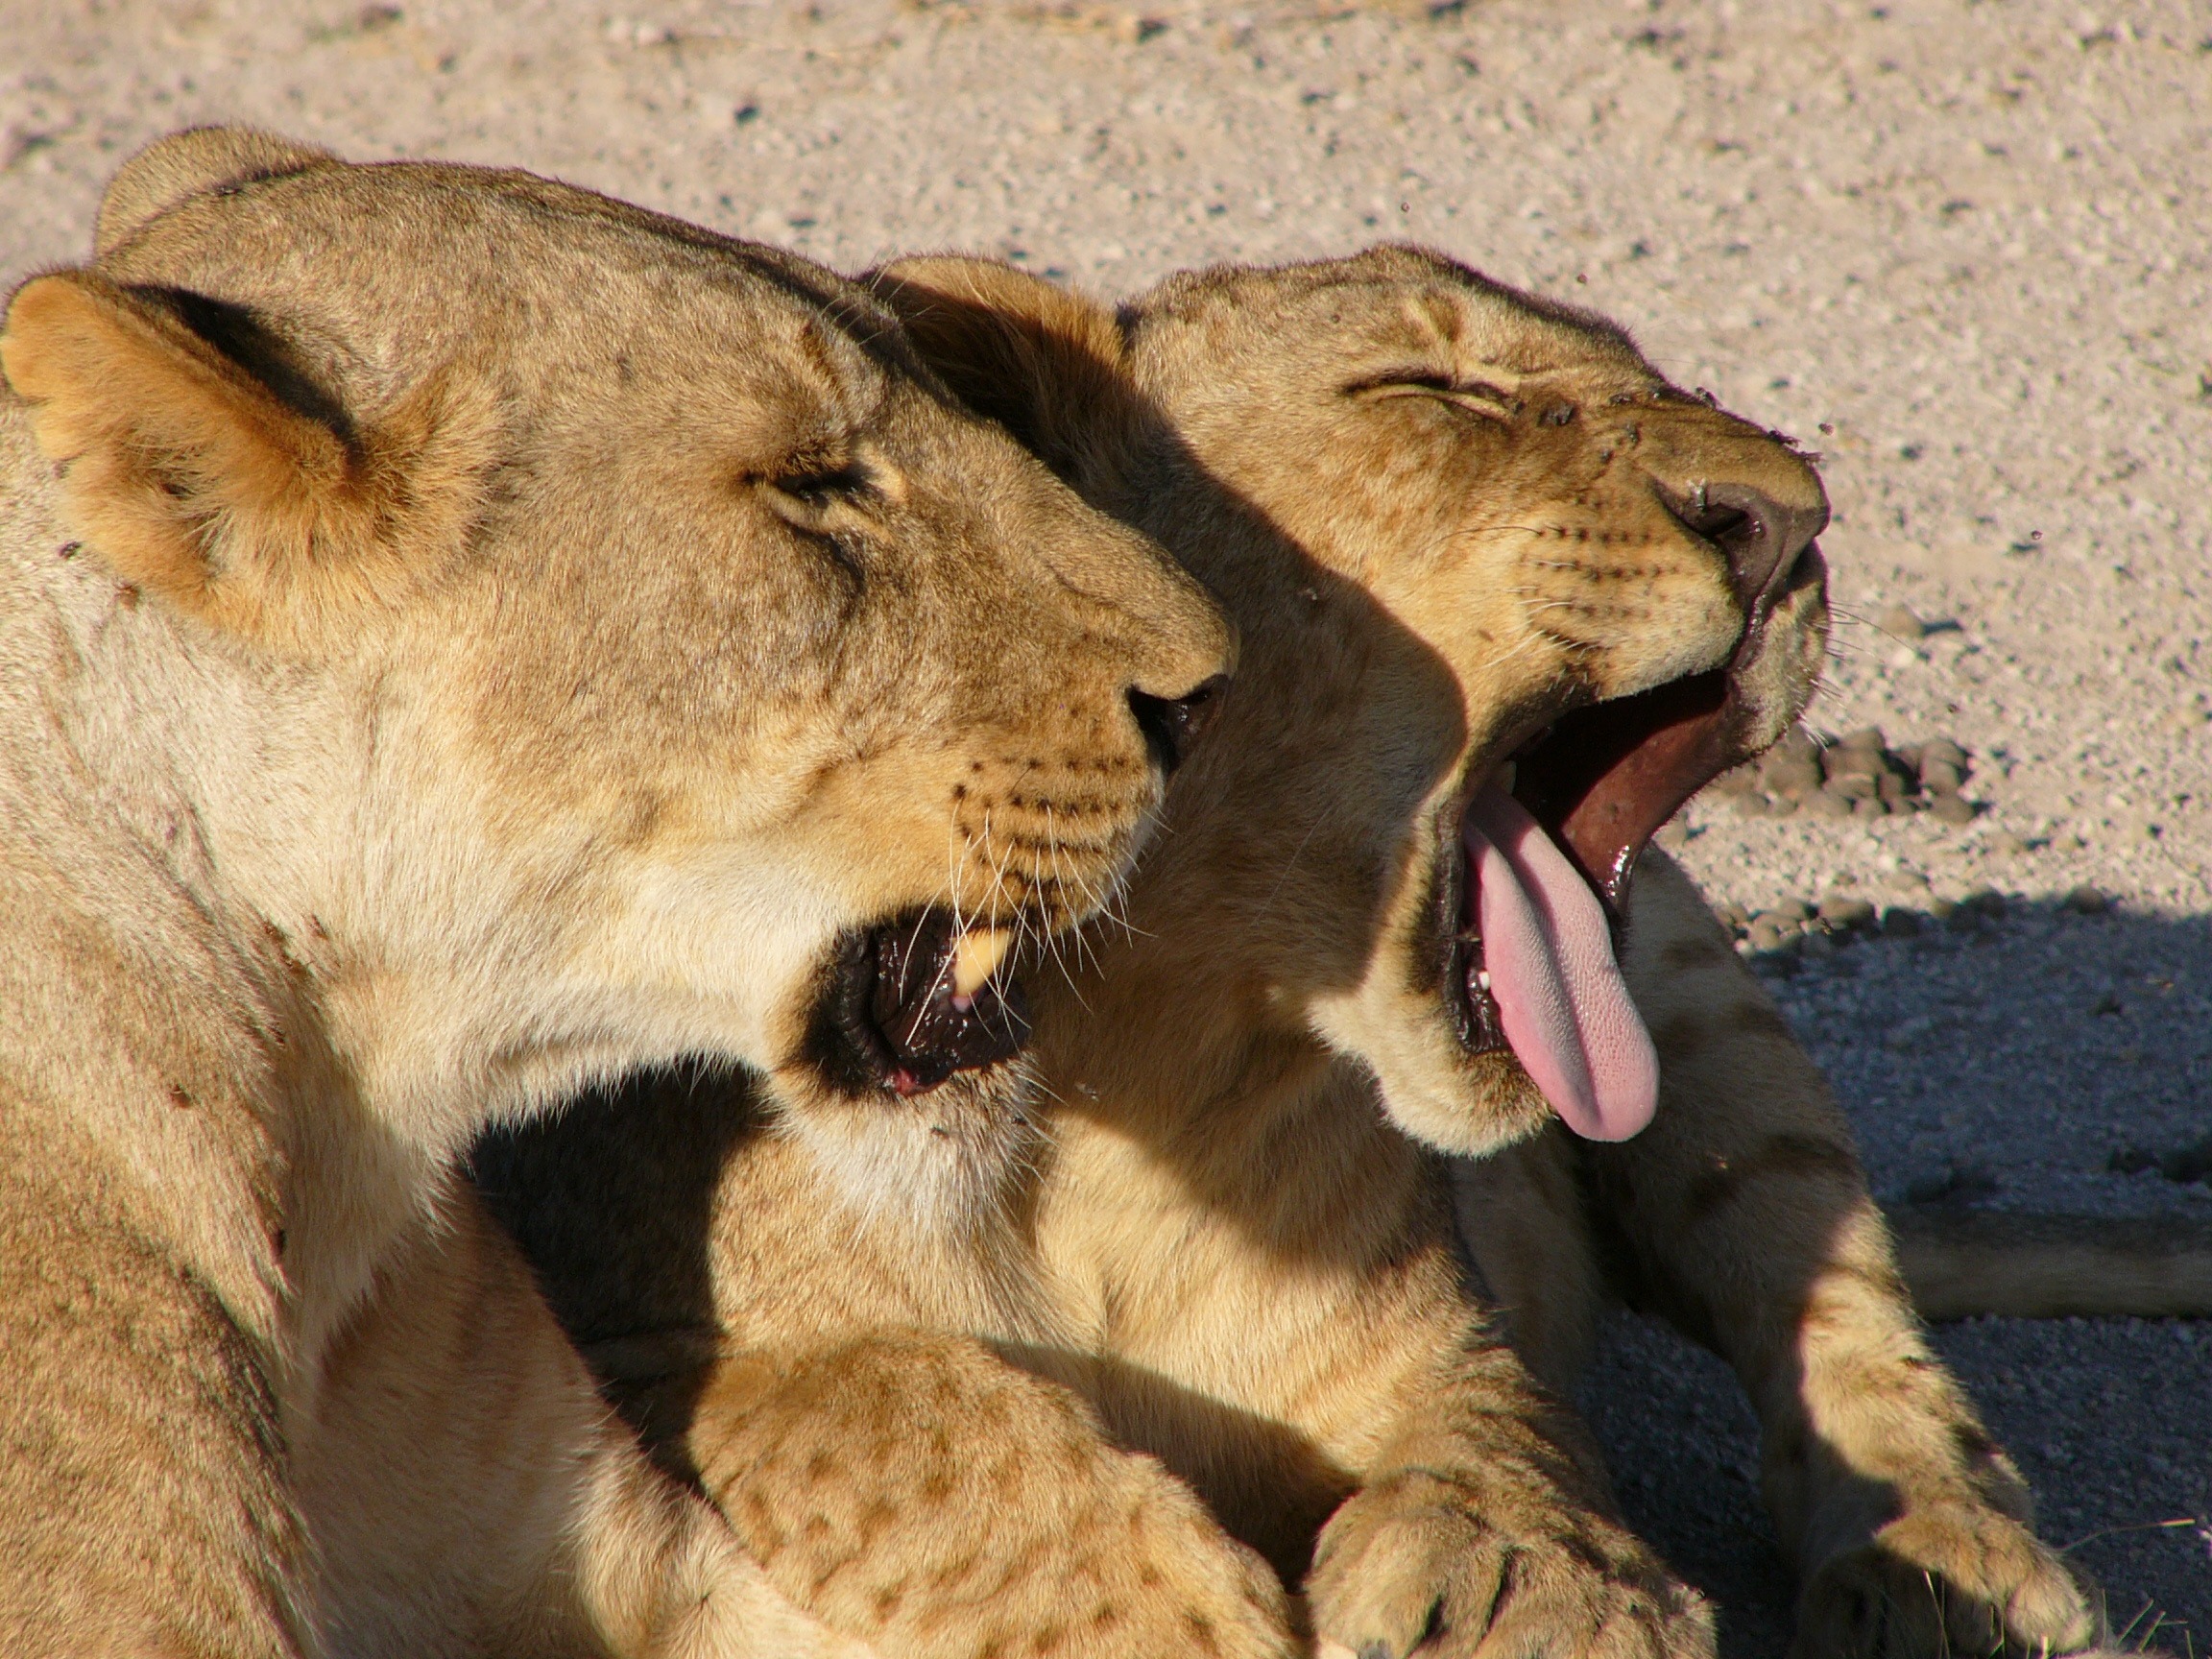
nature, wilderness, animal, wildlife, wild, environment, zoo, africa, mammal, mane, fauna, savanna, lion, lioness, cheetah, outdoors, nose, whiskers, zoology, snout, vertebrate, species, cubs, yawning, safari, big cats, cat like mammal